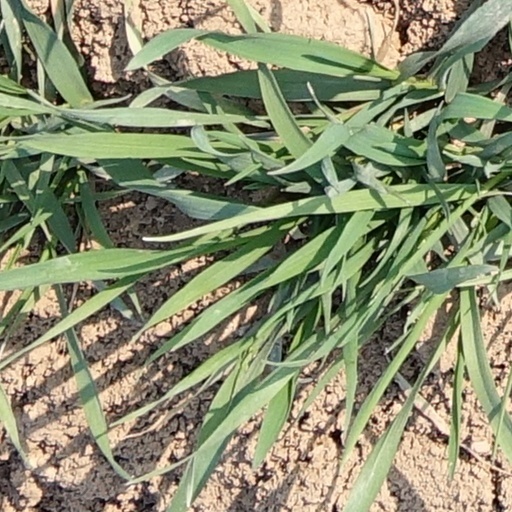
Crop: wheat